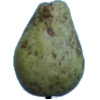
Label: pear_stone